FK TSC

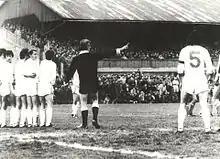
Derby day in Subotica against Spartak in Yugoslav third league in 1978

The first football club in Bačka Topola formed in 1912, but TSC officially exists since 1913, and was founded by "István Benis," who was the first president. Back then, the club was named "Topolyai Sport Club". The town was part of Kingdom of Hungary, and the Austro-Hungarian Empire, and the first club sponsor was "Károly Beer", who also brought the first football to the town. Soon the First World War started and after the war the region of Bačka would become part of the Kingdom of Serbs, Croats and Slovenes, renamed into Yugoslavia in 1929. In 1930, the club changed its name into "Jugoslovenski Atletski Klub". In the early 1930s, the stadium where the club still plays nowadays was built. In the Second World War the club competed in the Hungarian Second League, finishing in second place in 1942.